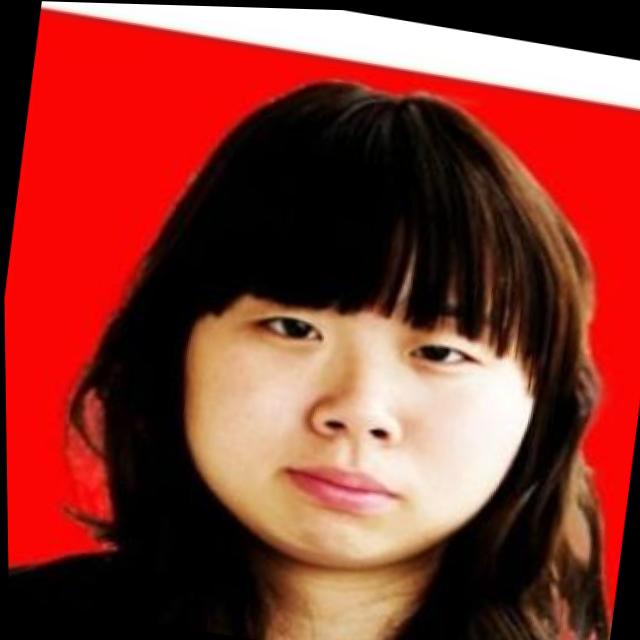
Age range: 21-44